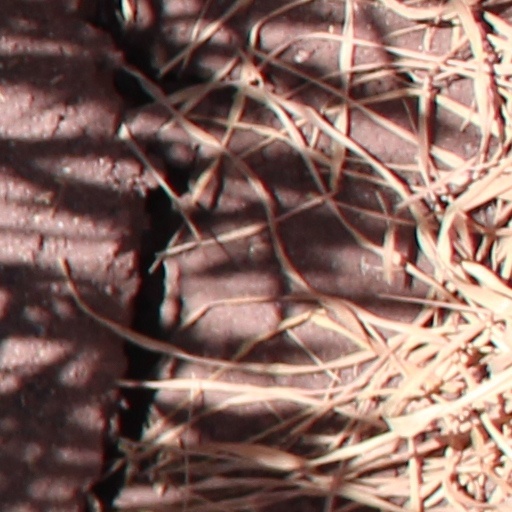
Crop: wheat